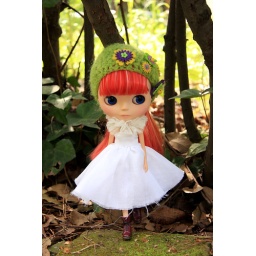
Noe of the Forest. Collar and dress made by me. Lovely hat by Gaia/Bambina Carabina. &amp;lt;3